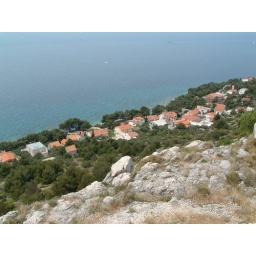
Nina's family's house on the island of Murter. It's the yellow one in the the center of the photograph.